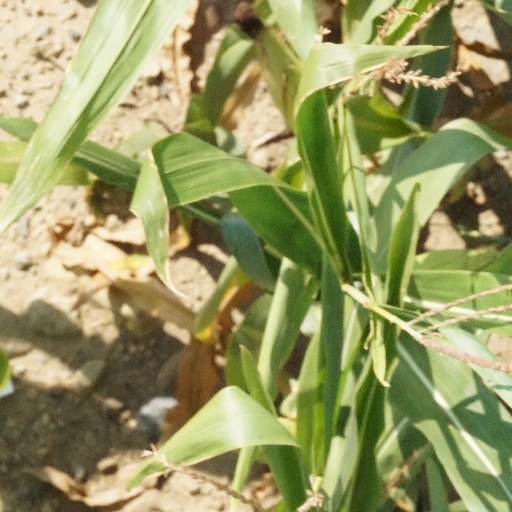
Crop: maize; corn